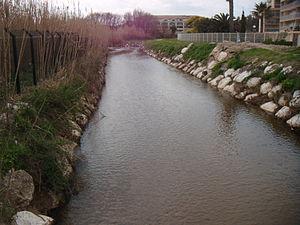
Le Batailler, à proximité de son embouchure, au Lavandou.
Le Batailler est un petit fleuve côtier du Var en région Provence-Alpes-Côte d'Azur.
Liste des fleuves, rivières et autres cours d'eau qui parcourent en partie ou en totalité le département du Var, en région Provence-Alpes-Côte d'Azur.